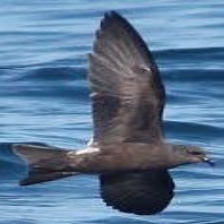
Species: ASHY STORM PETREL
Scientific name: OCEANODROMA HOMOCHROA